Jagan (film)

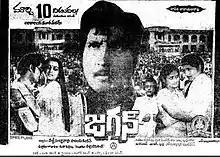

Jagan is a 1984 Indian Telugu-language action film written and directed by Dasari Narayana Rao, produced by Vajjala Subba Rao and Vijaya Shankar under the banner of Lalithalaya Movies, starring Sobhan Babu, Jayasudha, Sumalatha and Jaggayya. The film was a box office bomb.